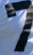
Number: 7